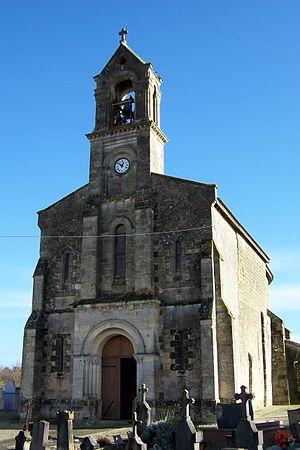
Église Saint-Jean-Baptiste de Sendets (Gironde, France)
Sendets est une commune du Sud-Ouest de la France, située dans le département de la Gironde en région Nouvelle-Aquitaine.